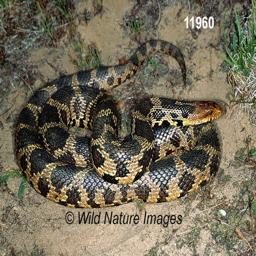
Animal: snakes